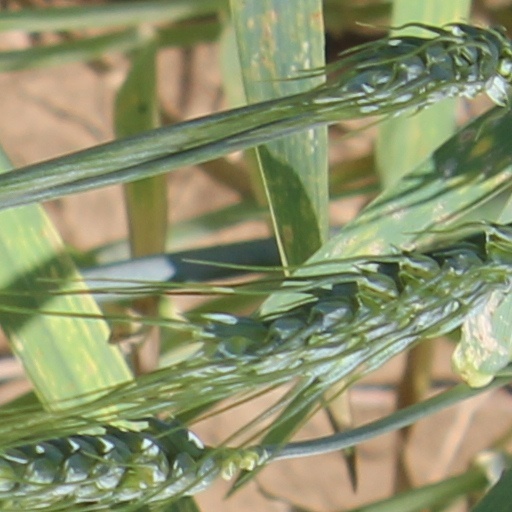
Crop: wheat